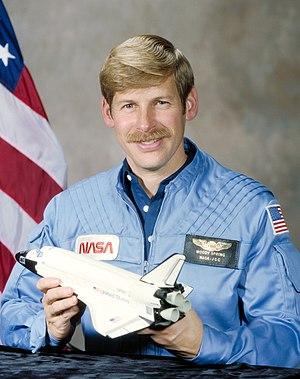
Sherwood Clark Spring dit Woody Spring est un astronaute américain né le 3 septembre 1944.